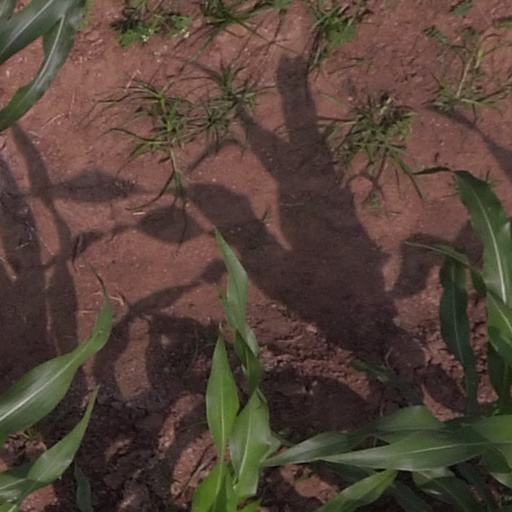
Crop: maize; corn